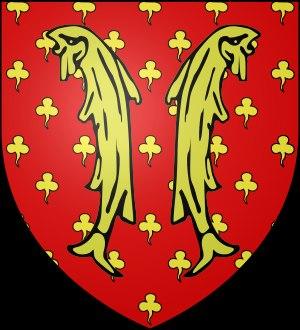
La Maison de Clermont-Nesle est une famille noble de Picardie, issue de la Maison de Clermont-en-Beauvaisis.
Cette page donne une liste des comtes de Clermont, c'est-à-dire de Clermont-en-Beauvaisis, aujourd'hui Clermont, dans le département de l'Oise. Il ne faut pas confondre ces comtes avec les comtes de Clermont, dauphins d'Auvergne.
La Picardie est une ancienne région administrative française, créée par décret du 2 juin 1960, regroupant les départements de l'Aisne, de l'Oise et de la Somme, dont le chef-lieu était Amiens. Dans le cadre de la réforme territoriale de 2015, la région Picardie a fusionné avec la région Nord-Pas-de-Calais, le 1ᵉʳ janvier 2016. Le nom de la nouvelle région ainsi formée est Hauts-de-France, après avoir été provisoirement Nord-Pas-de-Calais-Picardie.